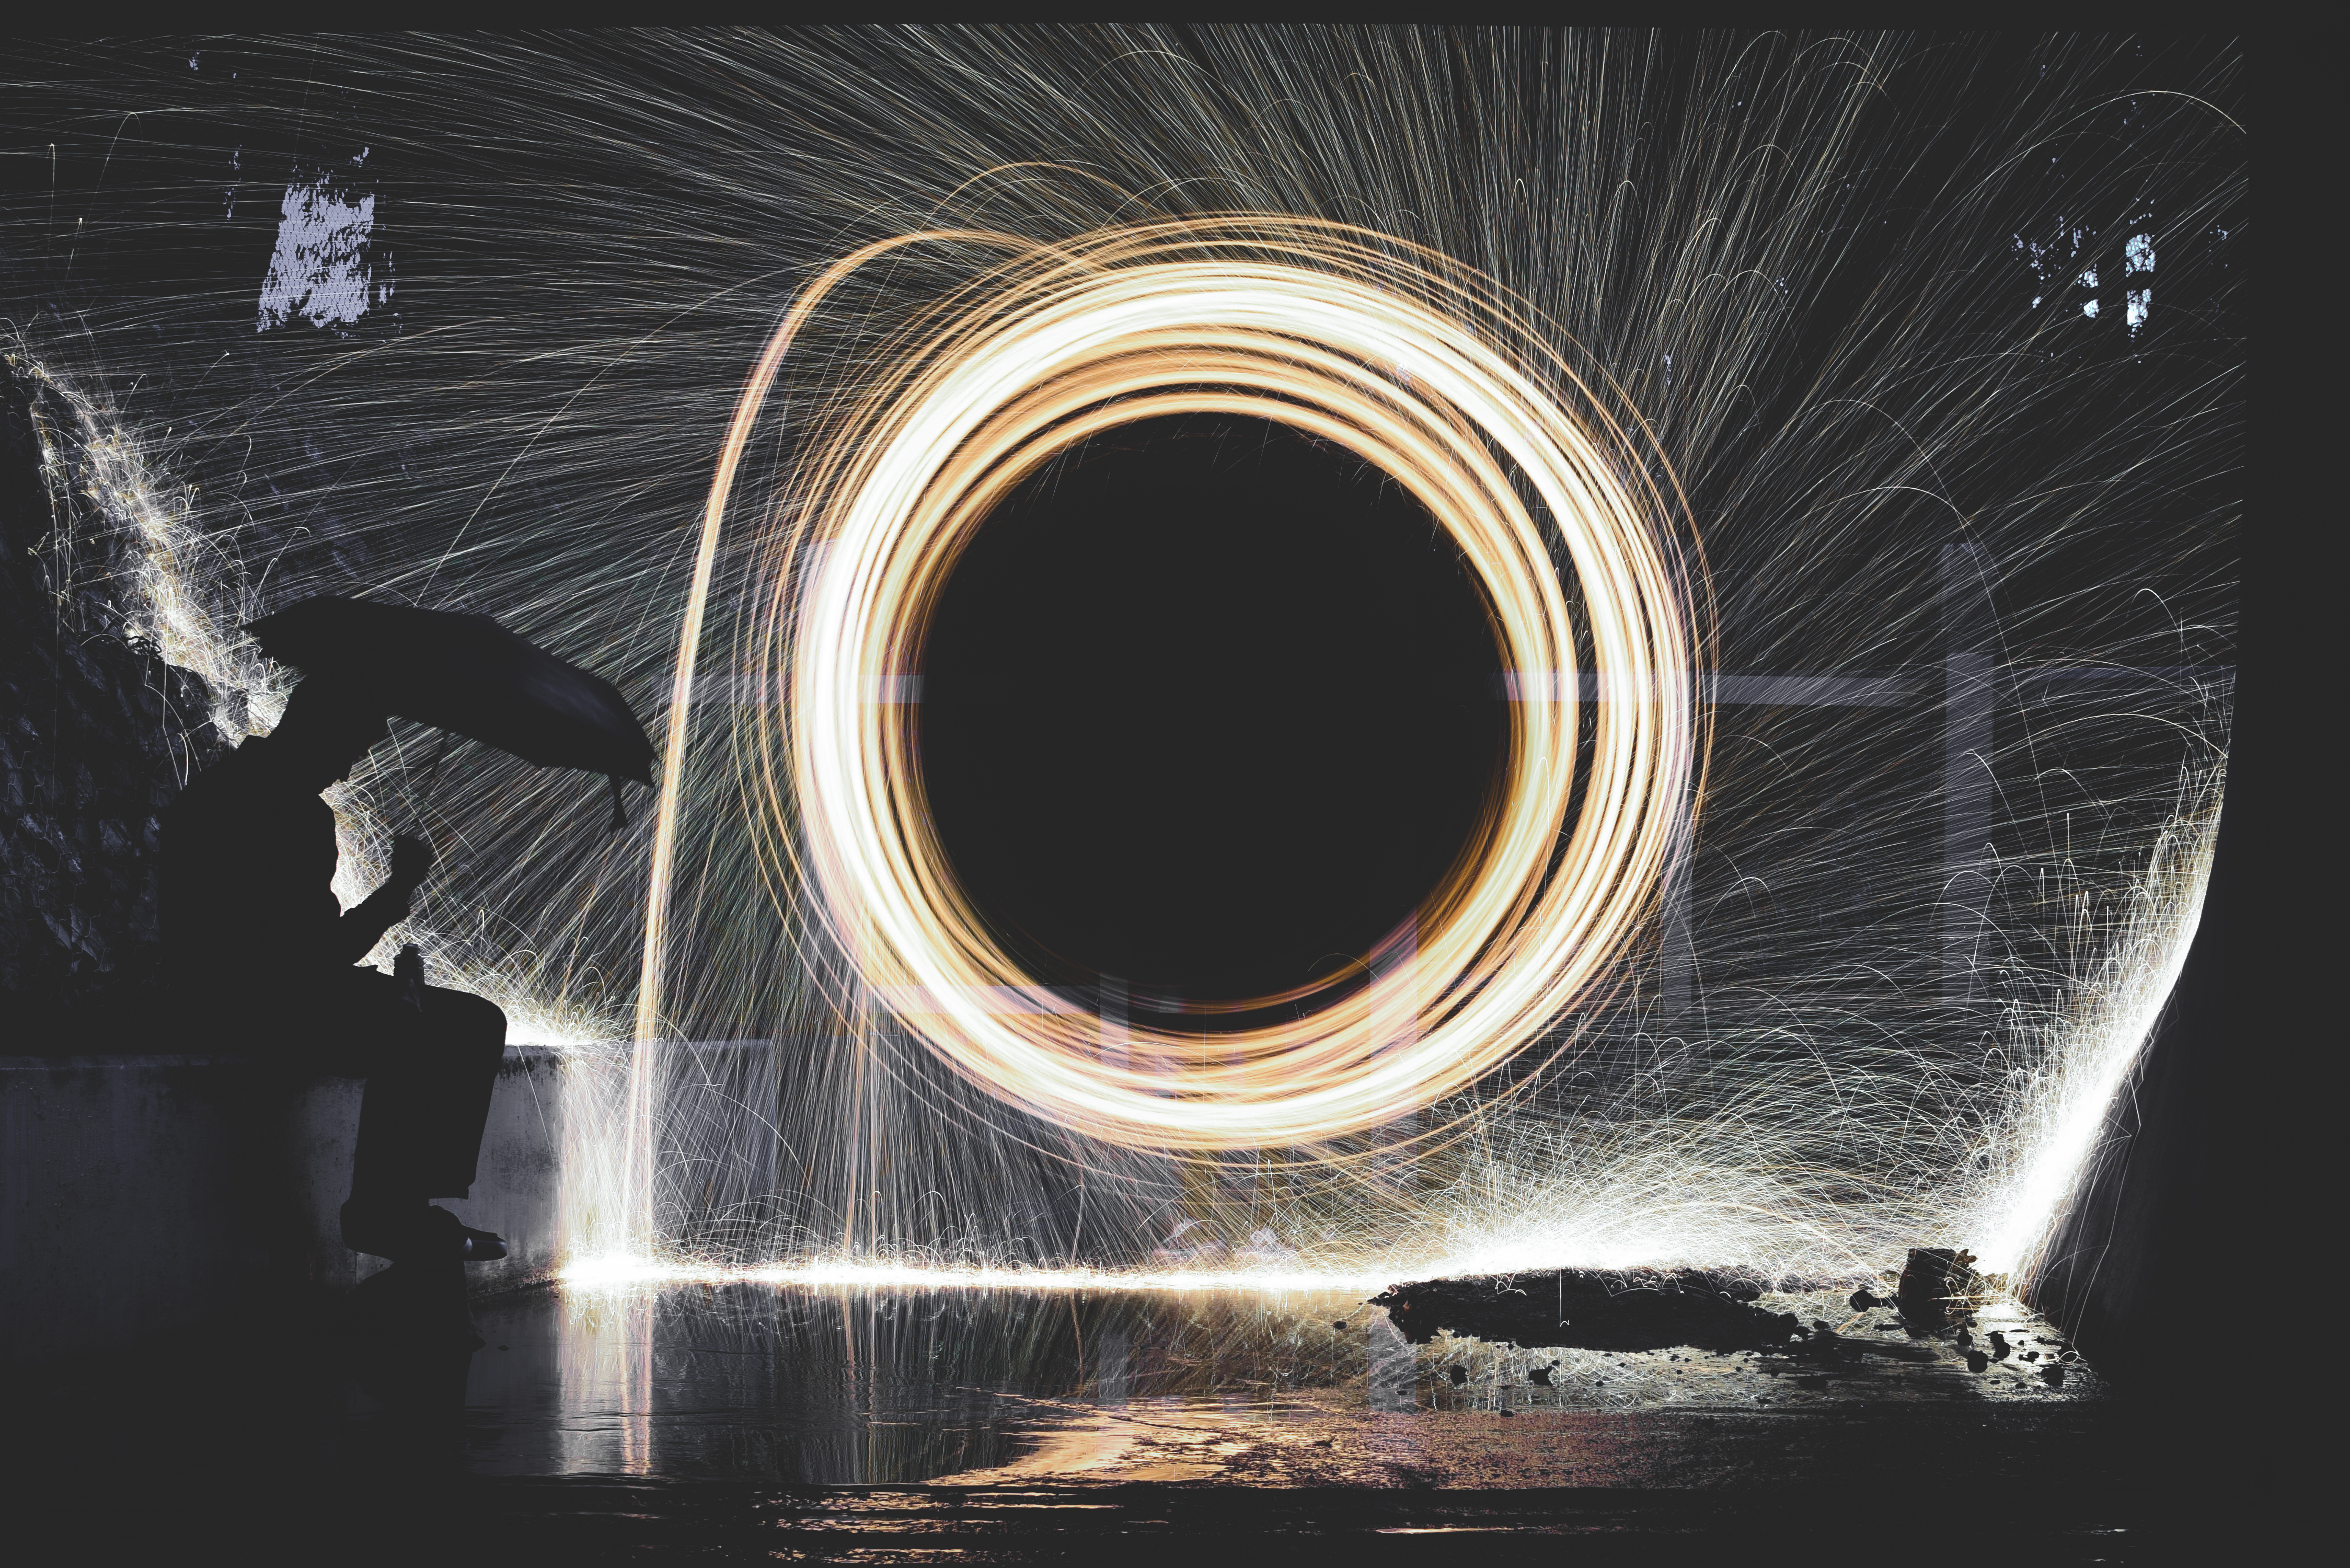
man, person, light, night, dark, spark, reflection, space, darkness, long exposure, circle, outer space, time lapse, screenshot, computer wallpaper